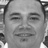
Emotion: neutral